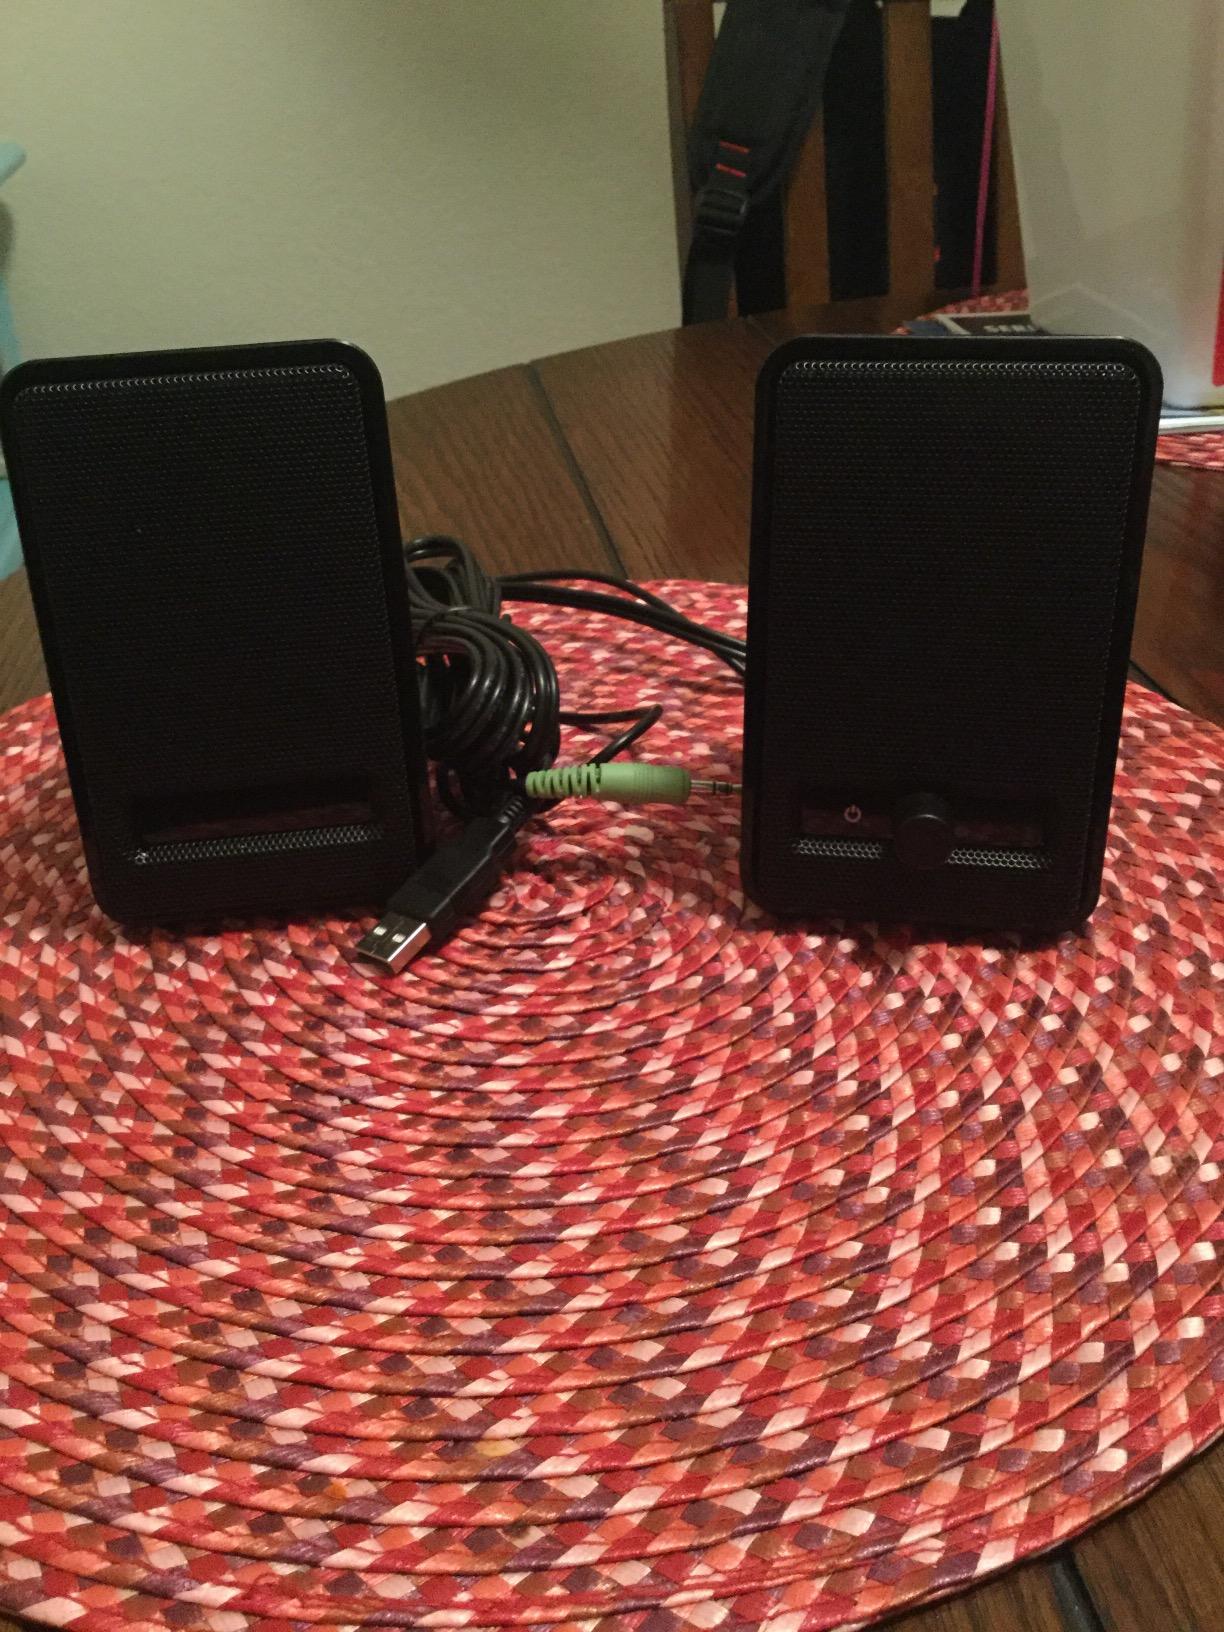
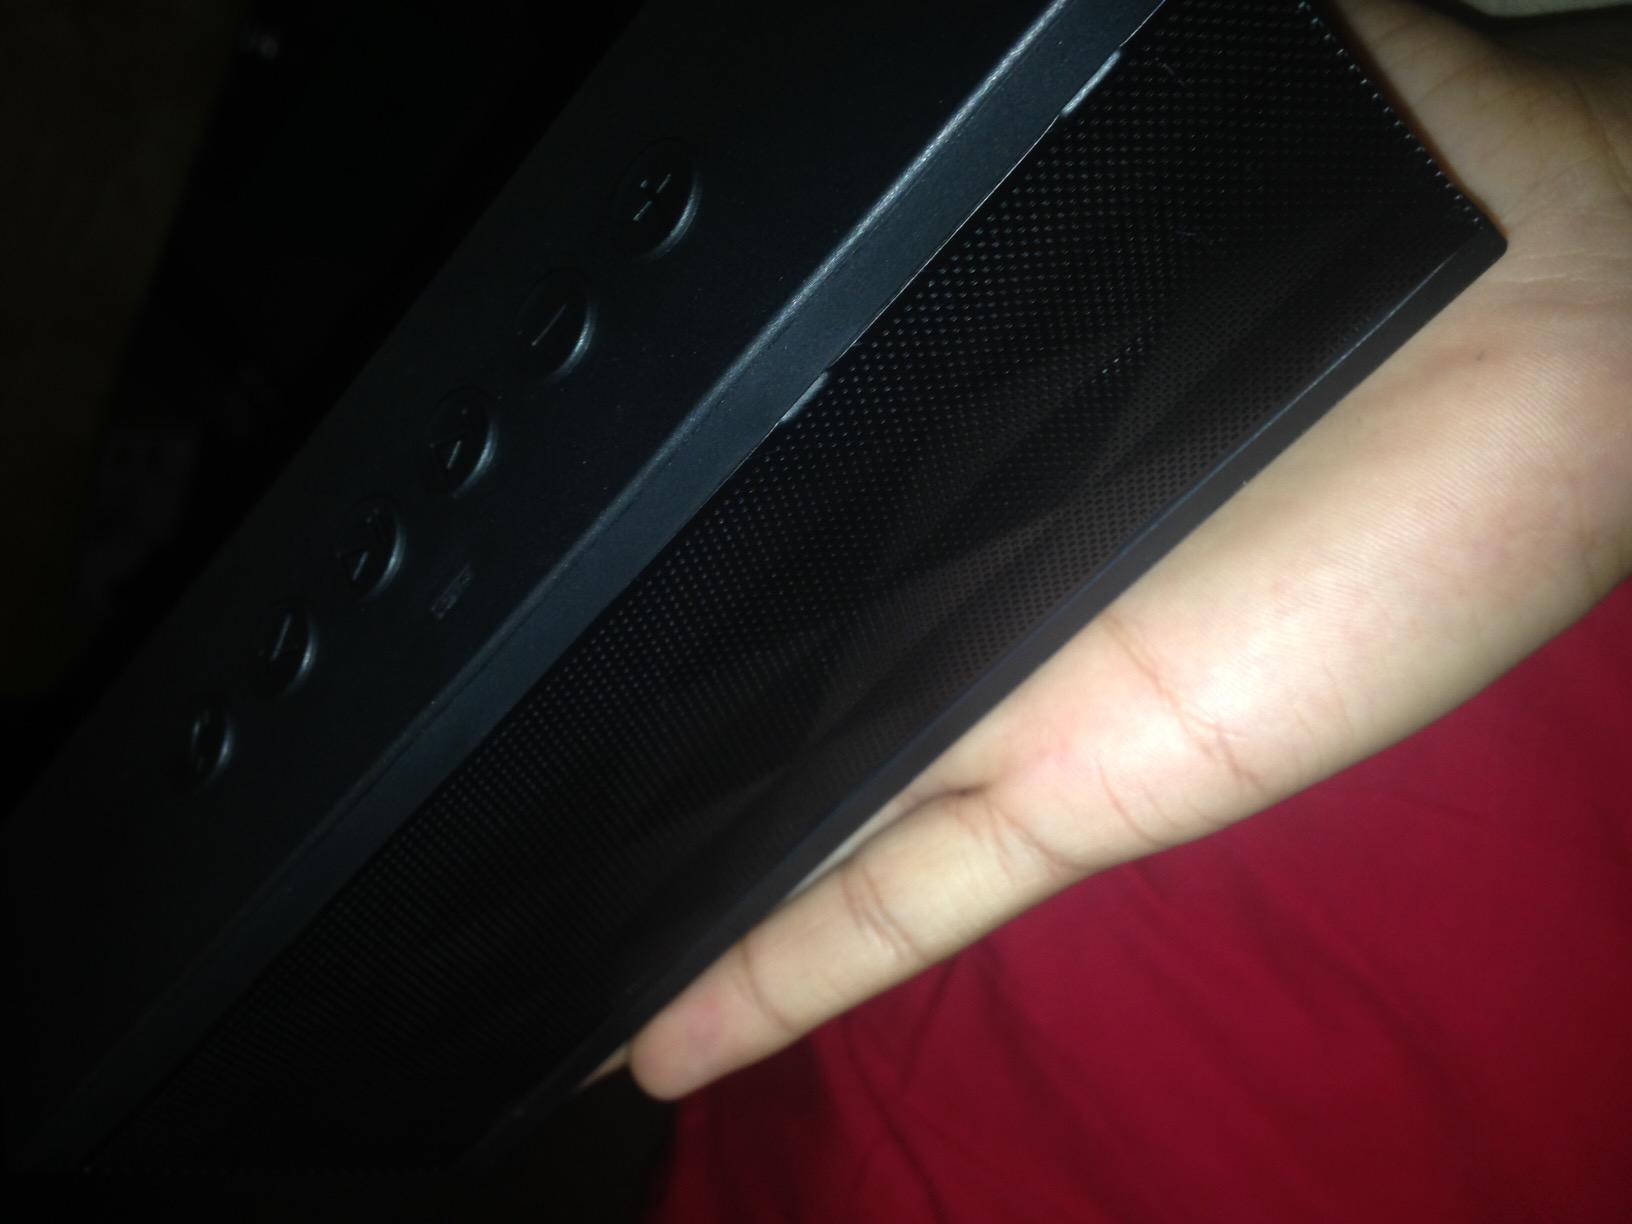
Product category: speaker
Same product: no